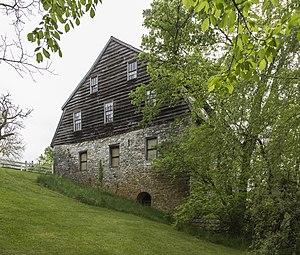
Moulin Bedinger, Lick Run Plantation, Bedington, Virginie-Occidentale, États-Unis This is an image of a place or building that is listed on the National Register of Historic Places in the United States of America. Its reference number is 84003476